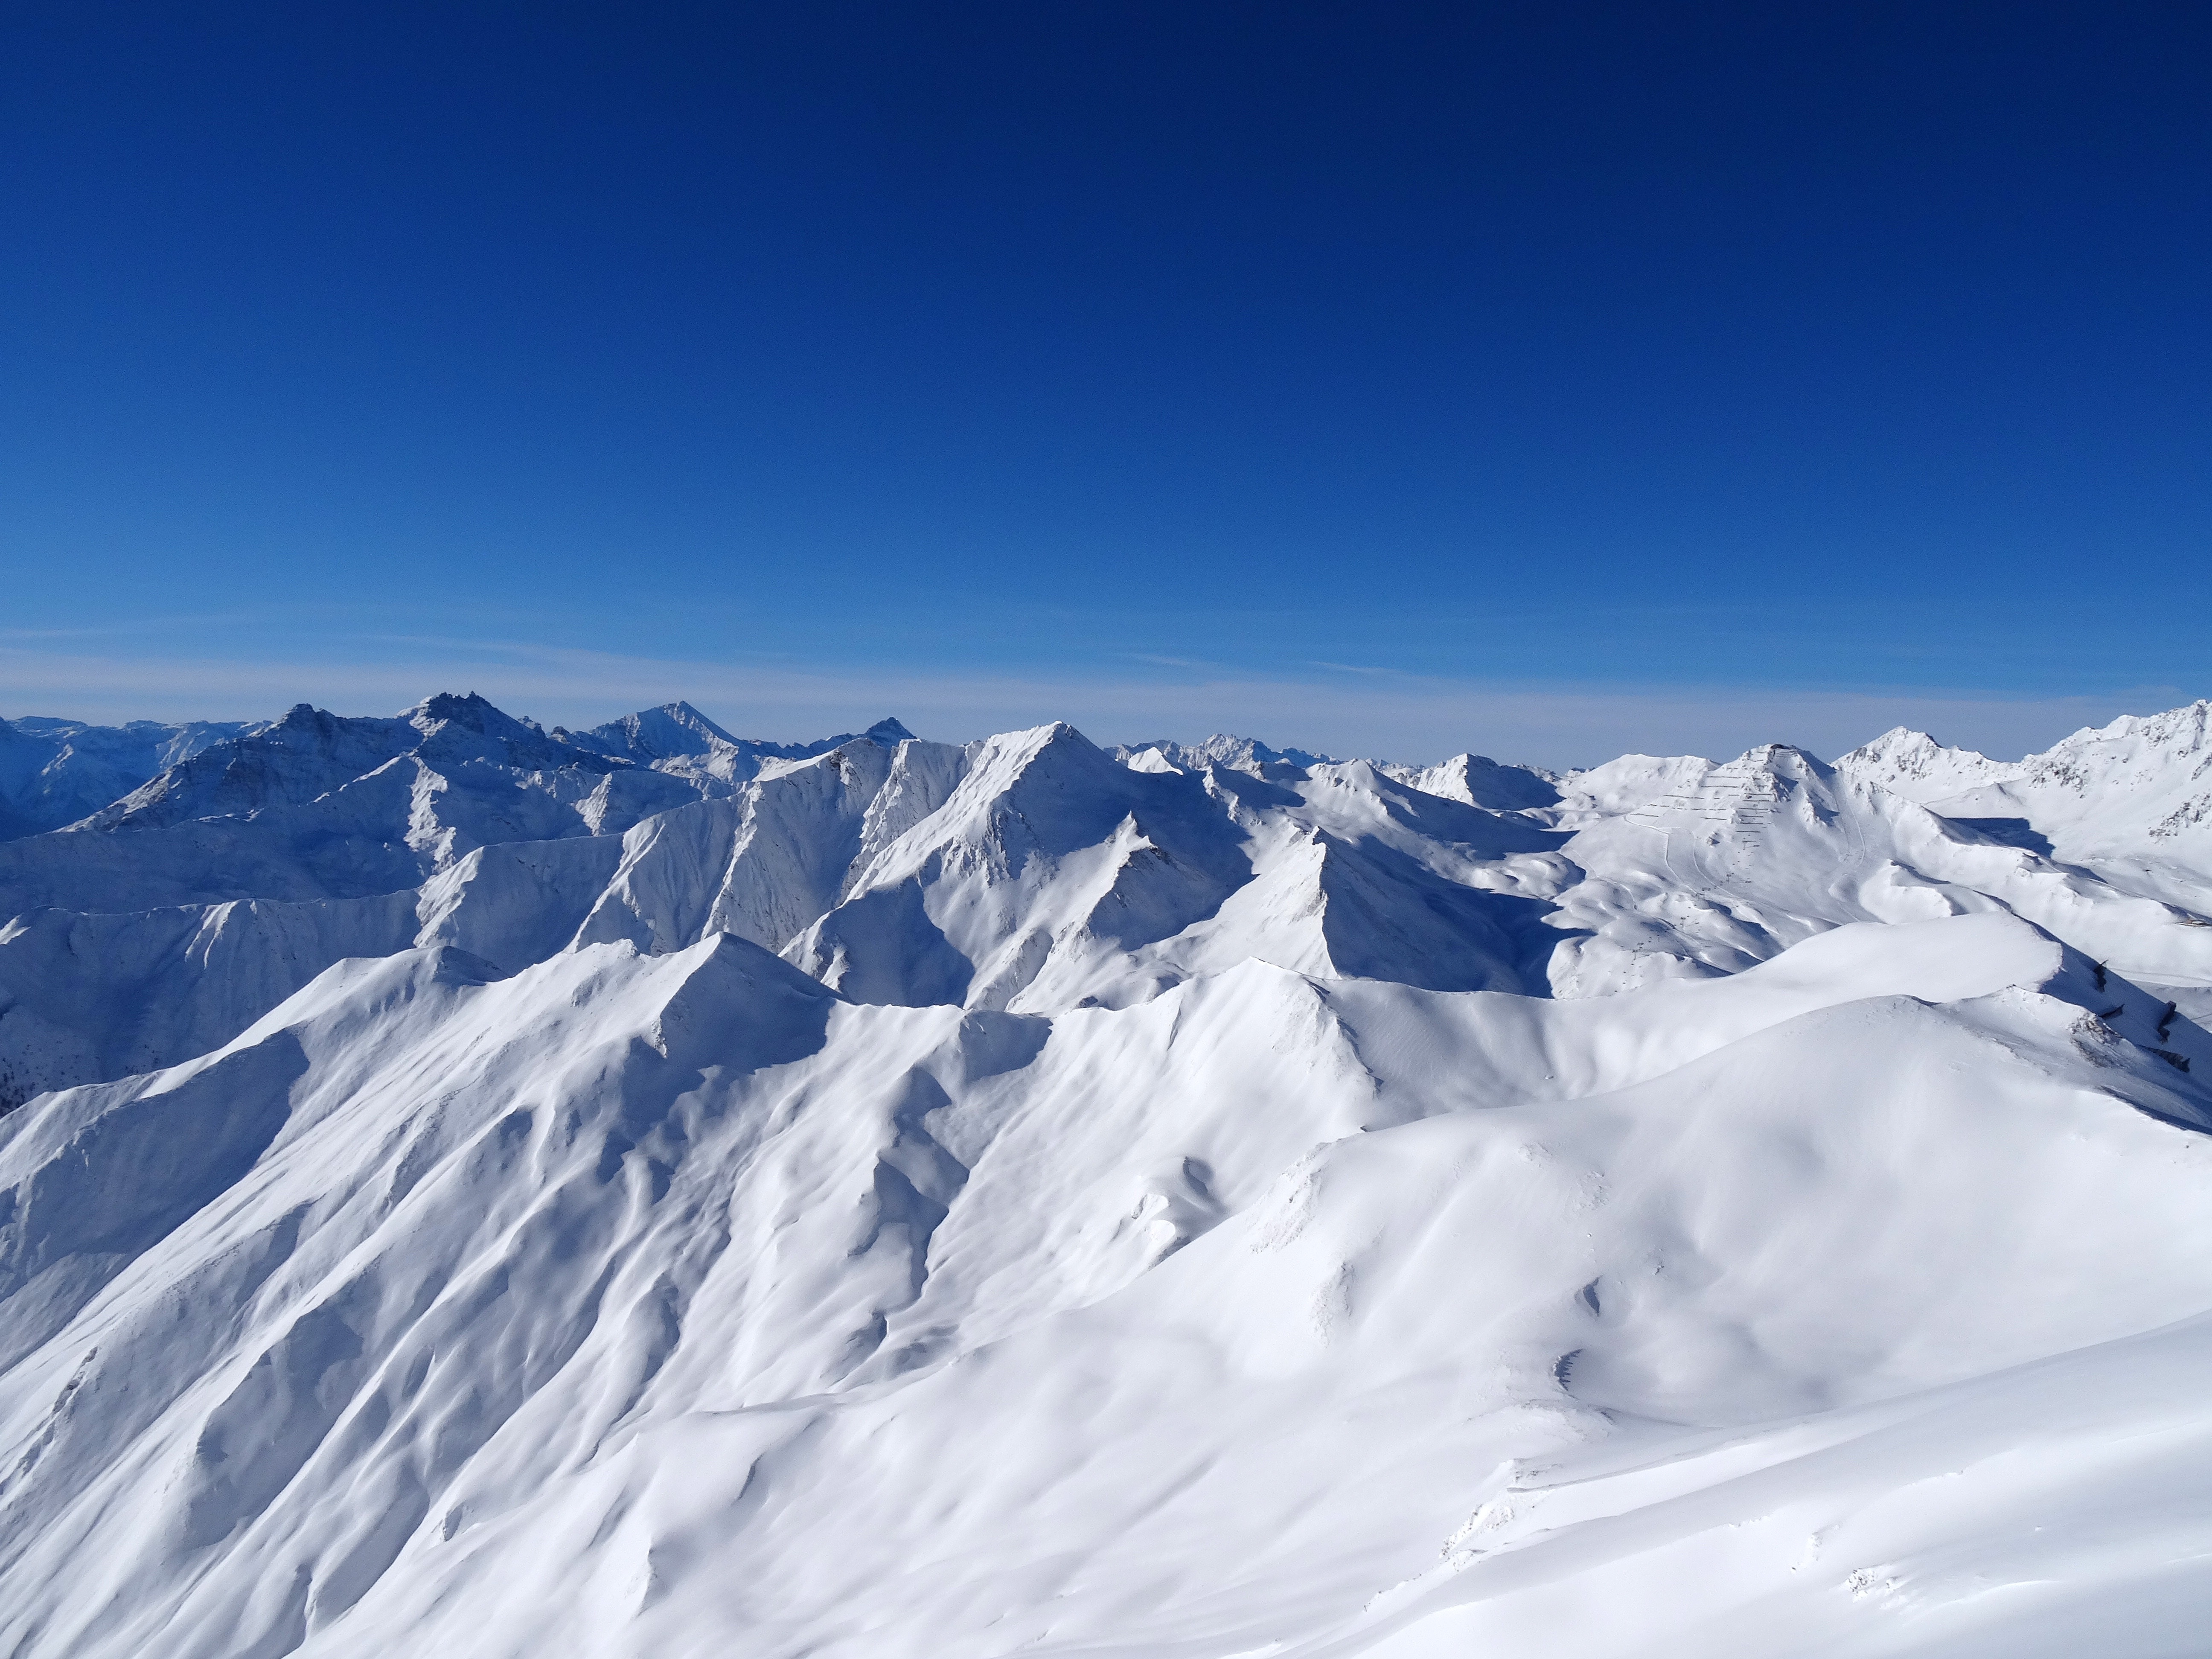
landscape, nature, mountain, snow, cold, winter, mountain range, weather, arctic, skiing, season, ridge, summit, austria, winter sport, resort, mountains, alps, plateau, ski resort, piste, landform, ski touring, snowy landscape, ski mountaineering, serfaus, geographical feature, mountainous landforms, geological phenomenon, ice cap